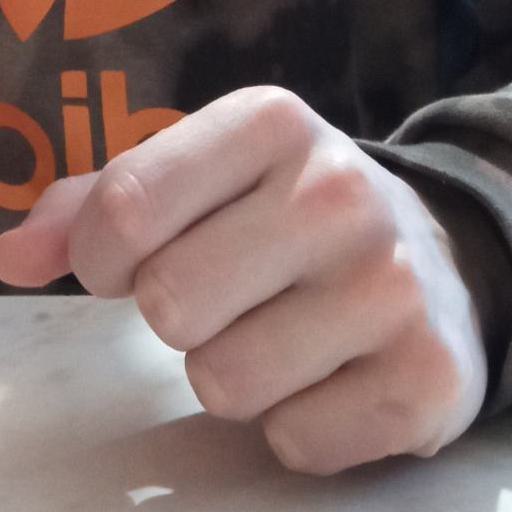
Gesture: no_gesture